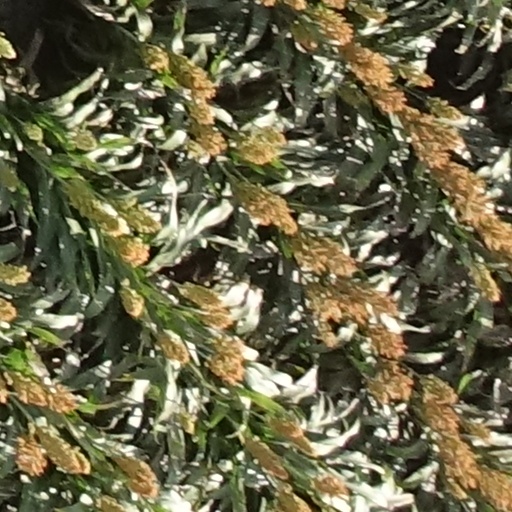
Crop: sorghum